Barreiro railway station

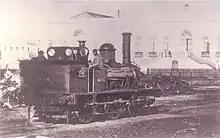
"Badajoz" locomotive maneuvering in Barreiro in the XIX century. The first Barreiro station can be seen in the background.

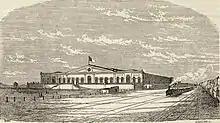
The original Barreiro station, in its early years.

The first station (1861-1884) was housed in a large building, with a frontage of approximately 65m wide, 16 spans for windows and doors, and three gates. The station was relocated in 1884 to the future South and Southeast terminal after complaints from several passengers who needed to cross two kilometers of sandy beach to gain access to the river terminal. The building was maintained and later integrated into the Empresa de Manutenção de Equipamento Ferroviário, S.A. (EMEF) Barreiro workshop complex.